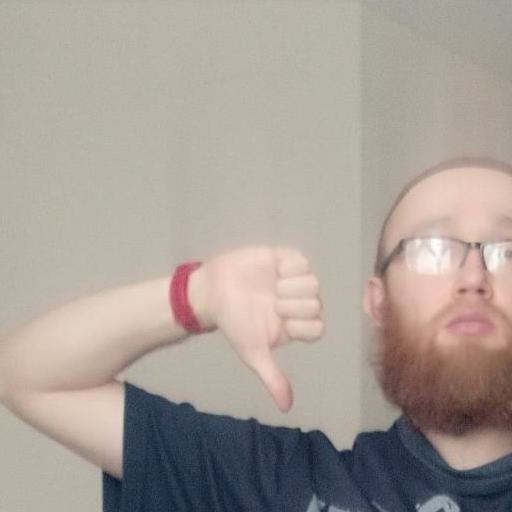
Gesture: dislike